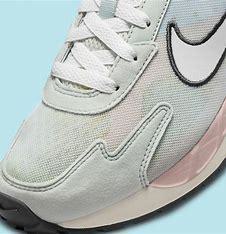
Brand: Nike
Model: Air Max Solo